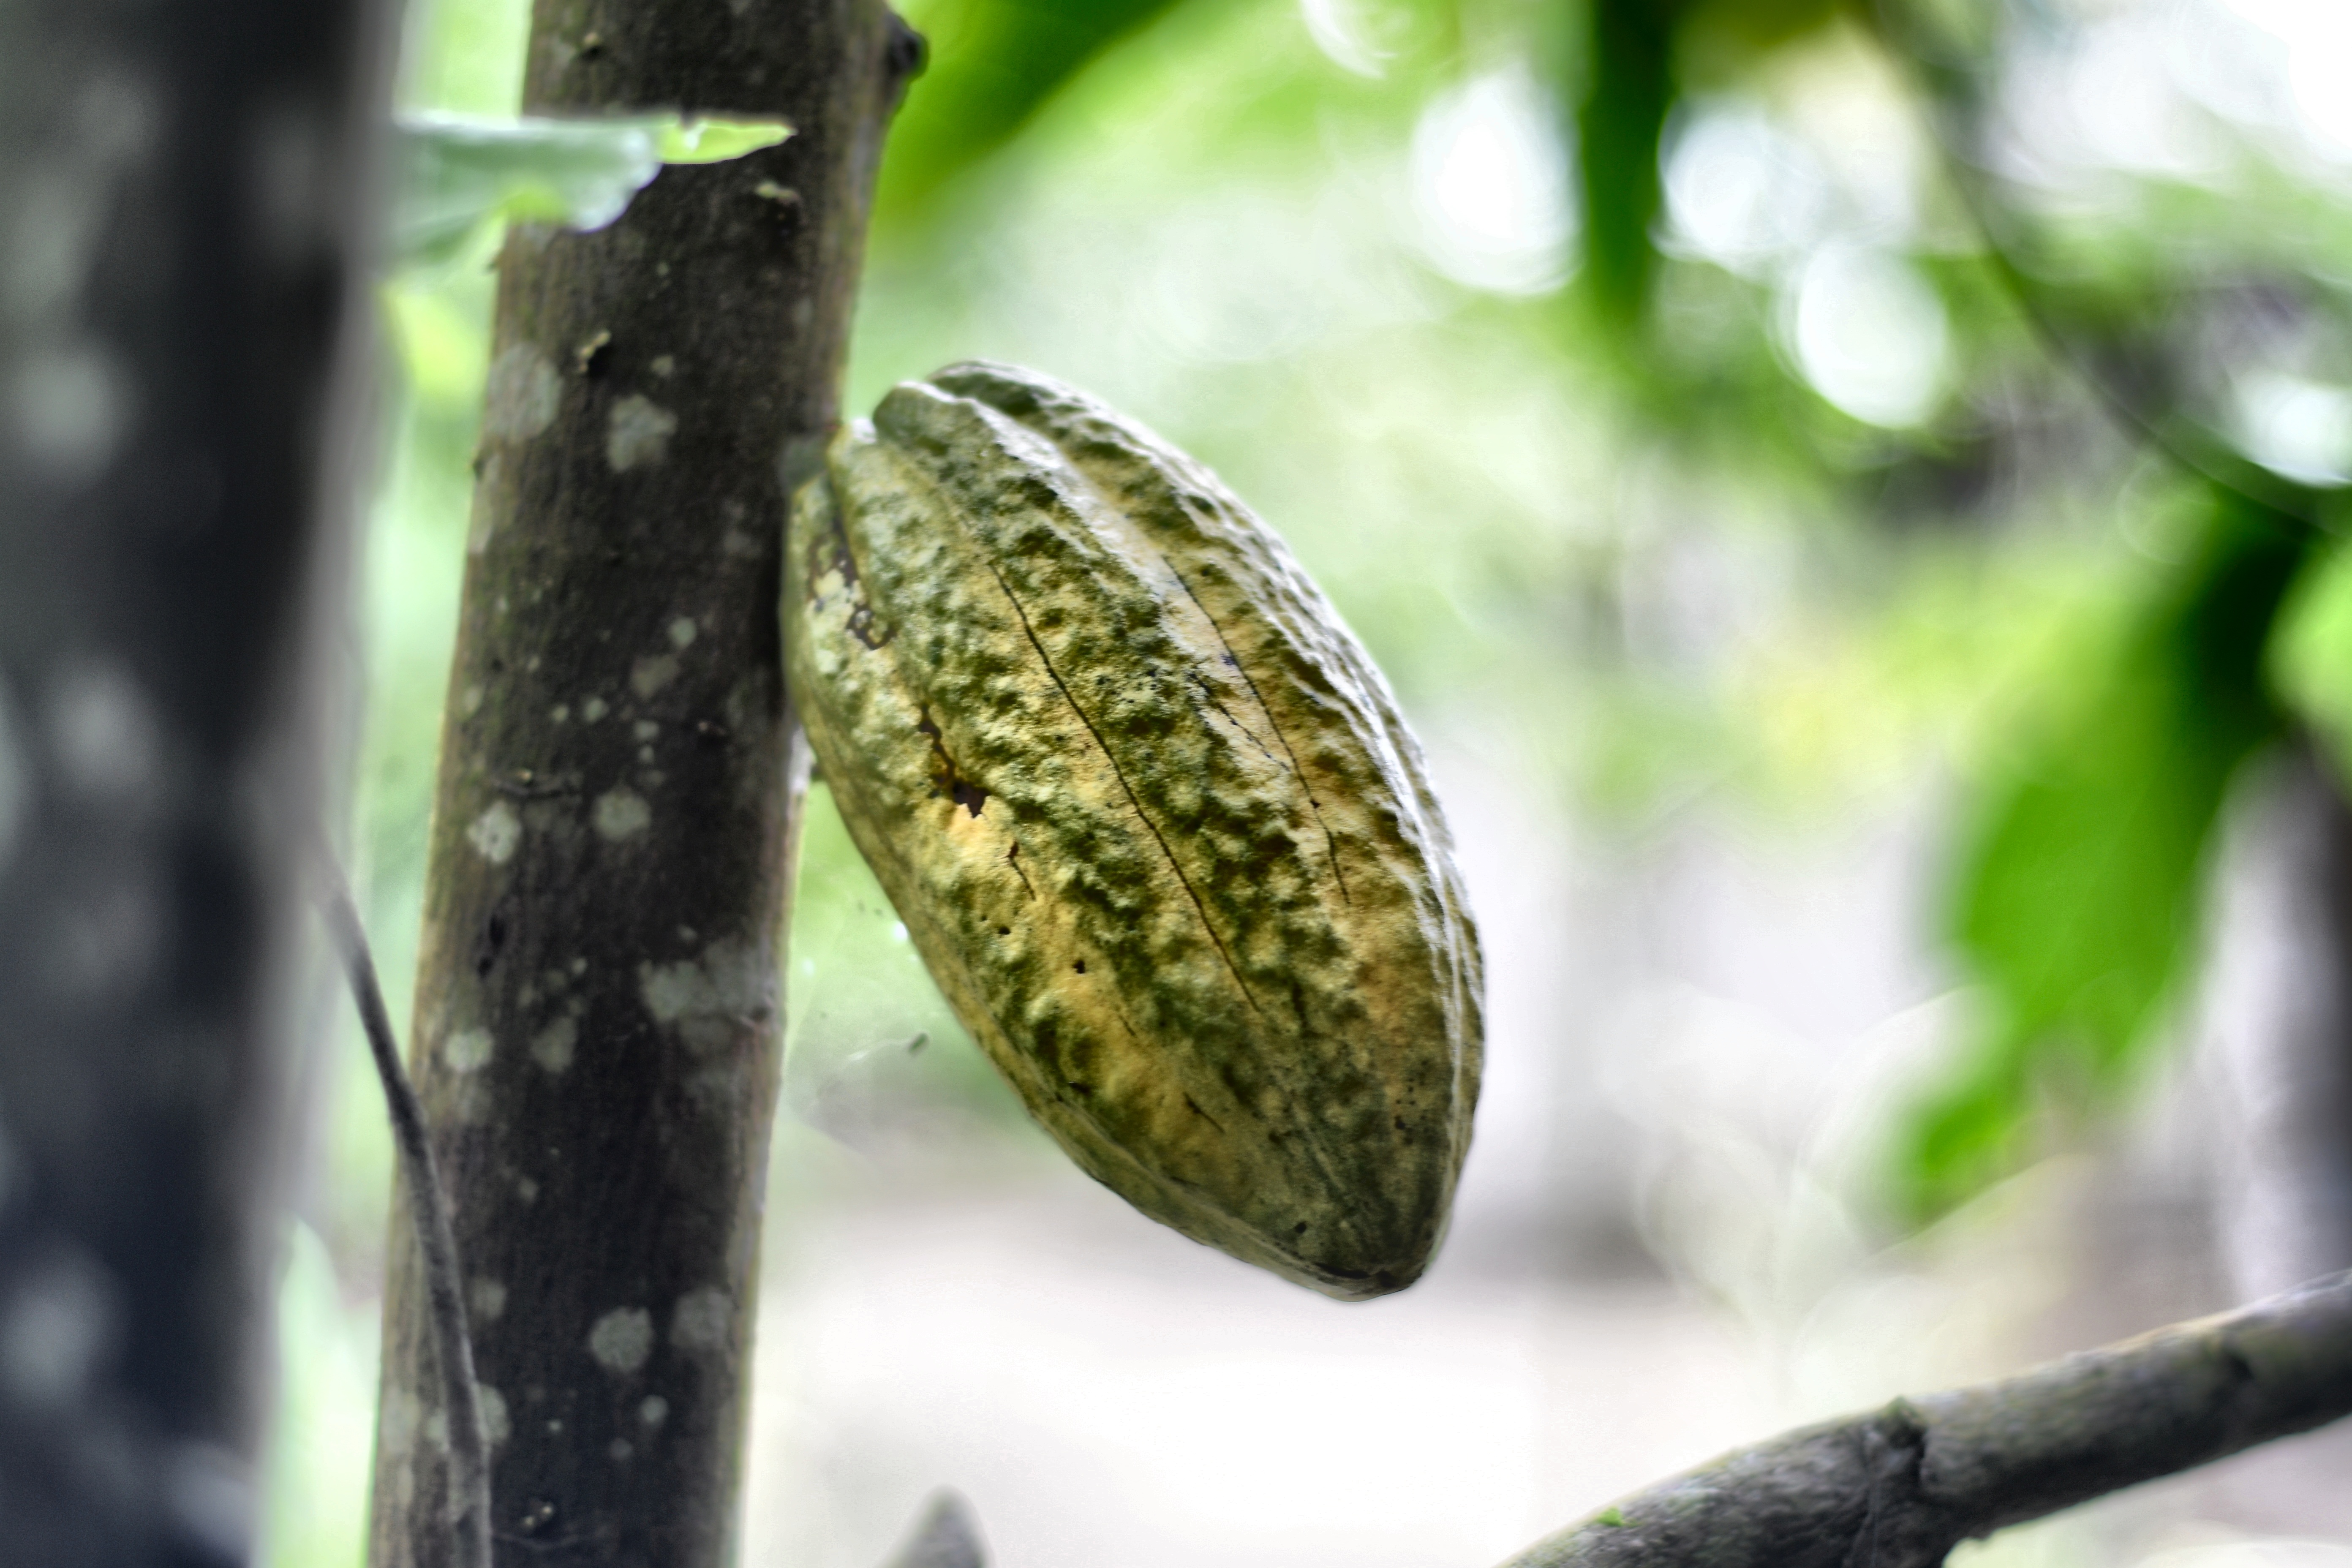
Maturity: mature
Variety: Guiana